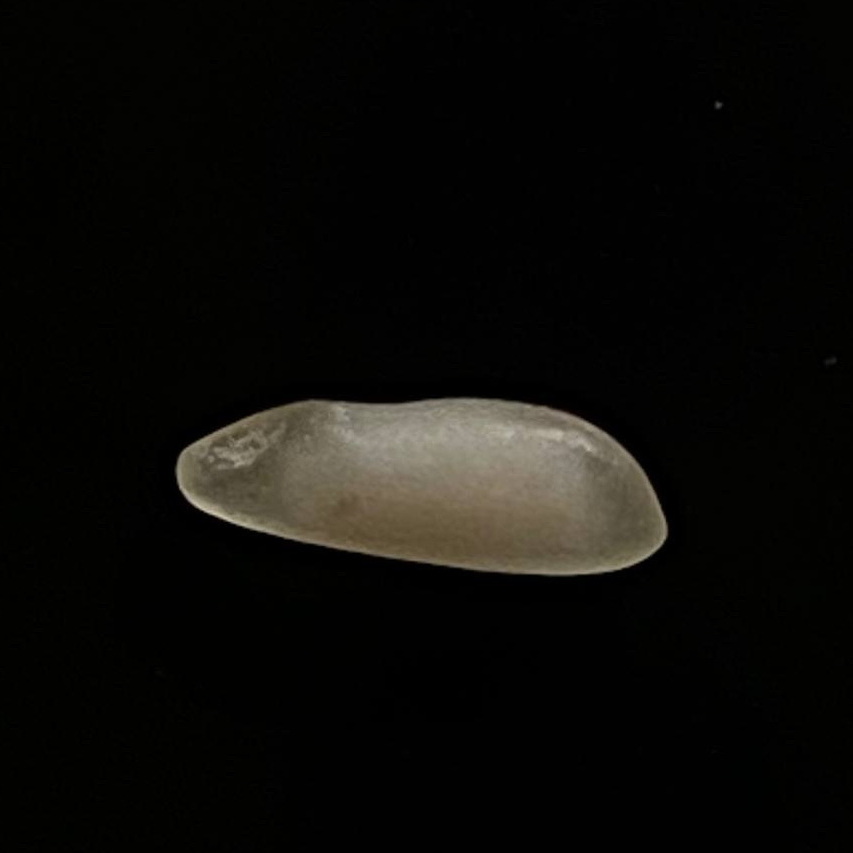
Rice variety: Subol_Lota